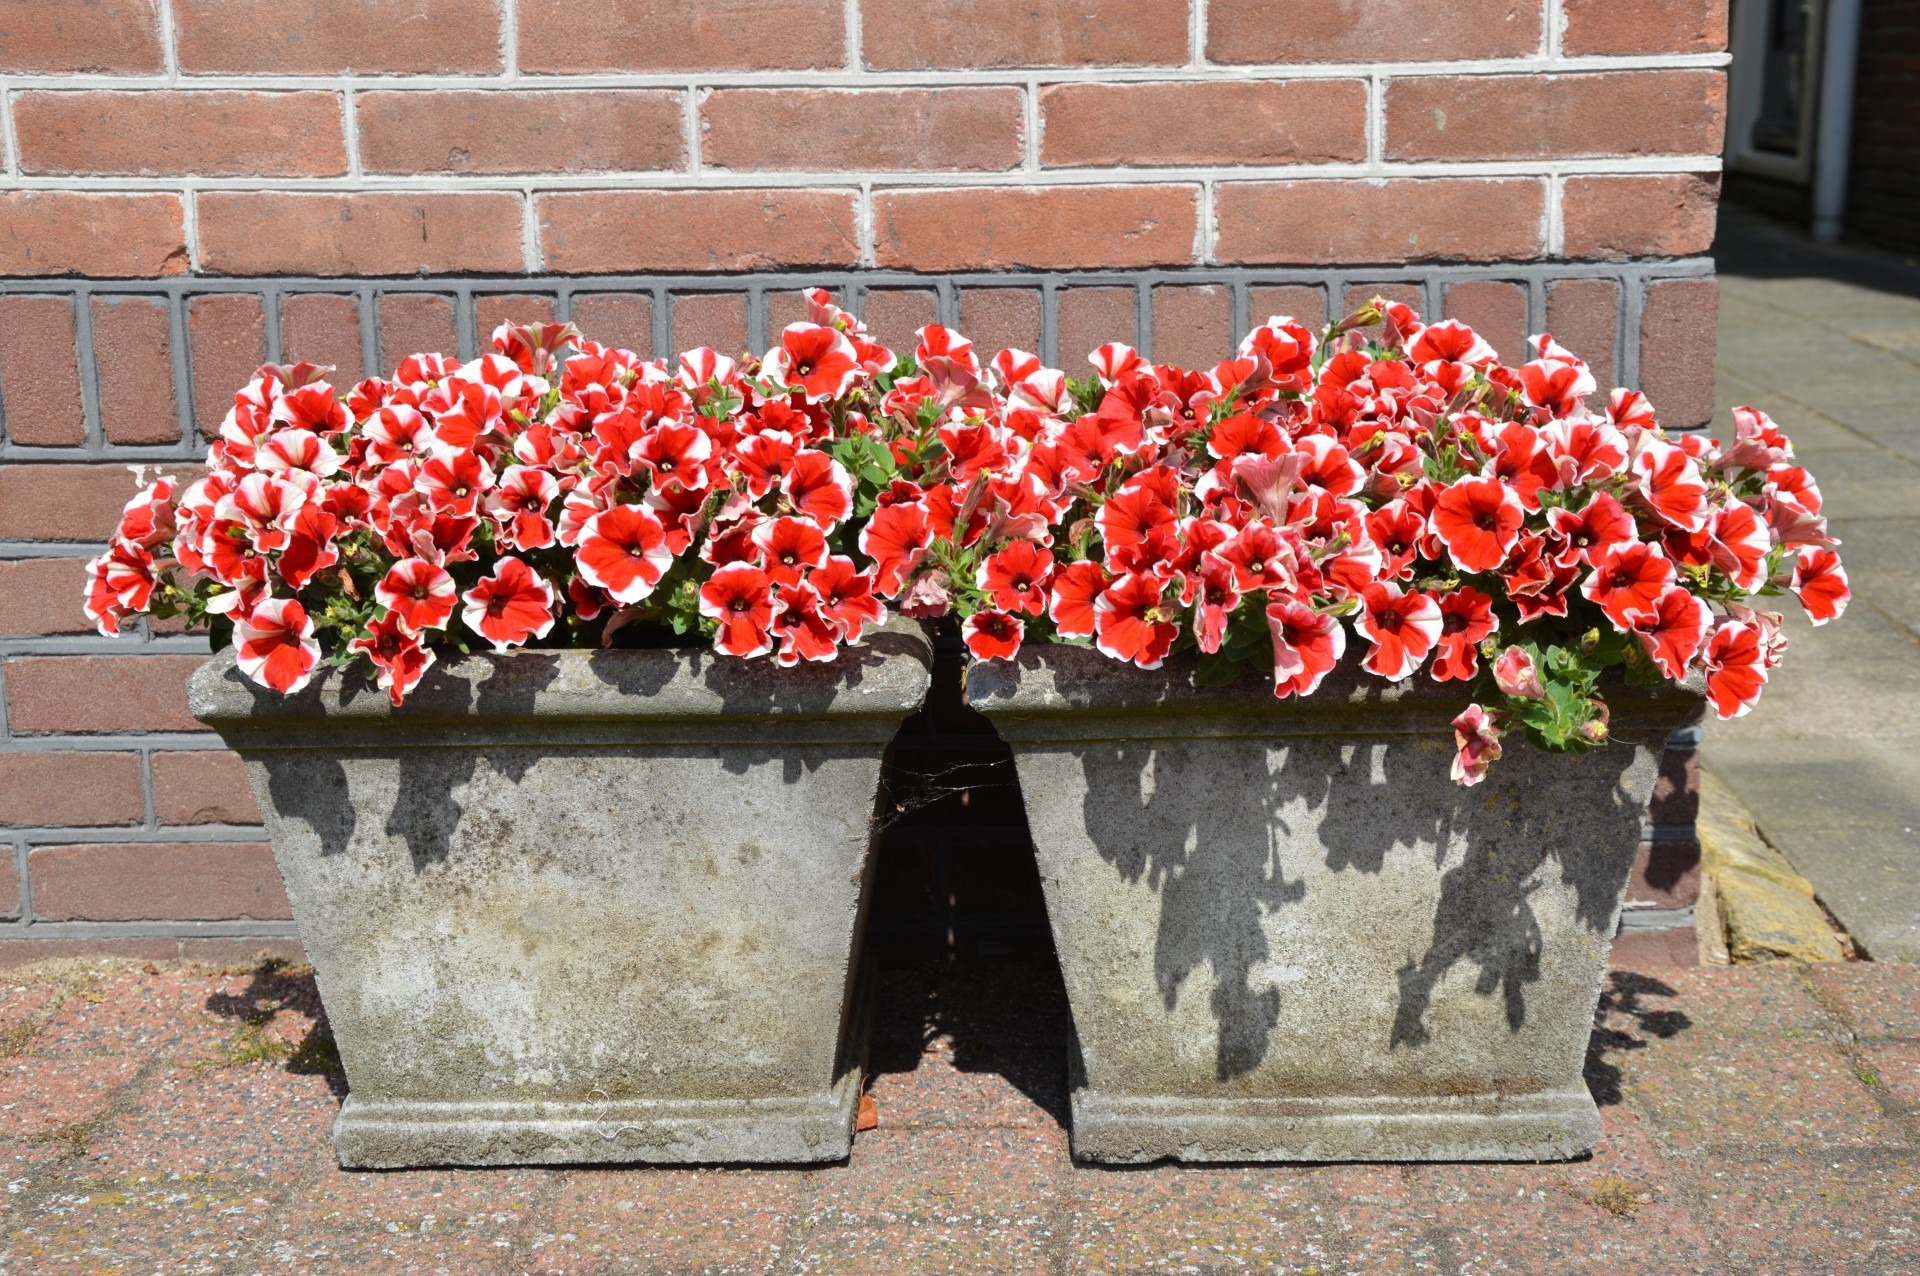
nature, plant, flower, bloom, green, red, garden, plants, flowers, holland, bed, shrub, culture, series, gardens, bud, floristry, flowering plant, land plant, outdoor plants